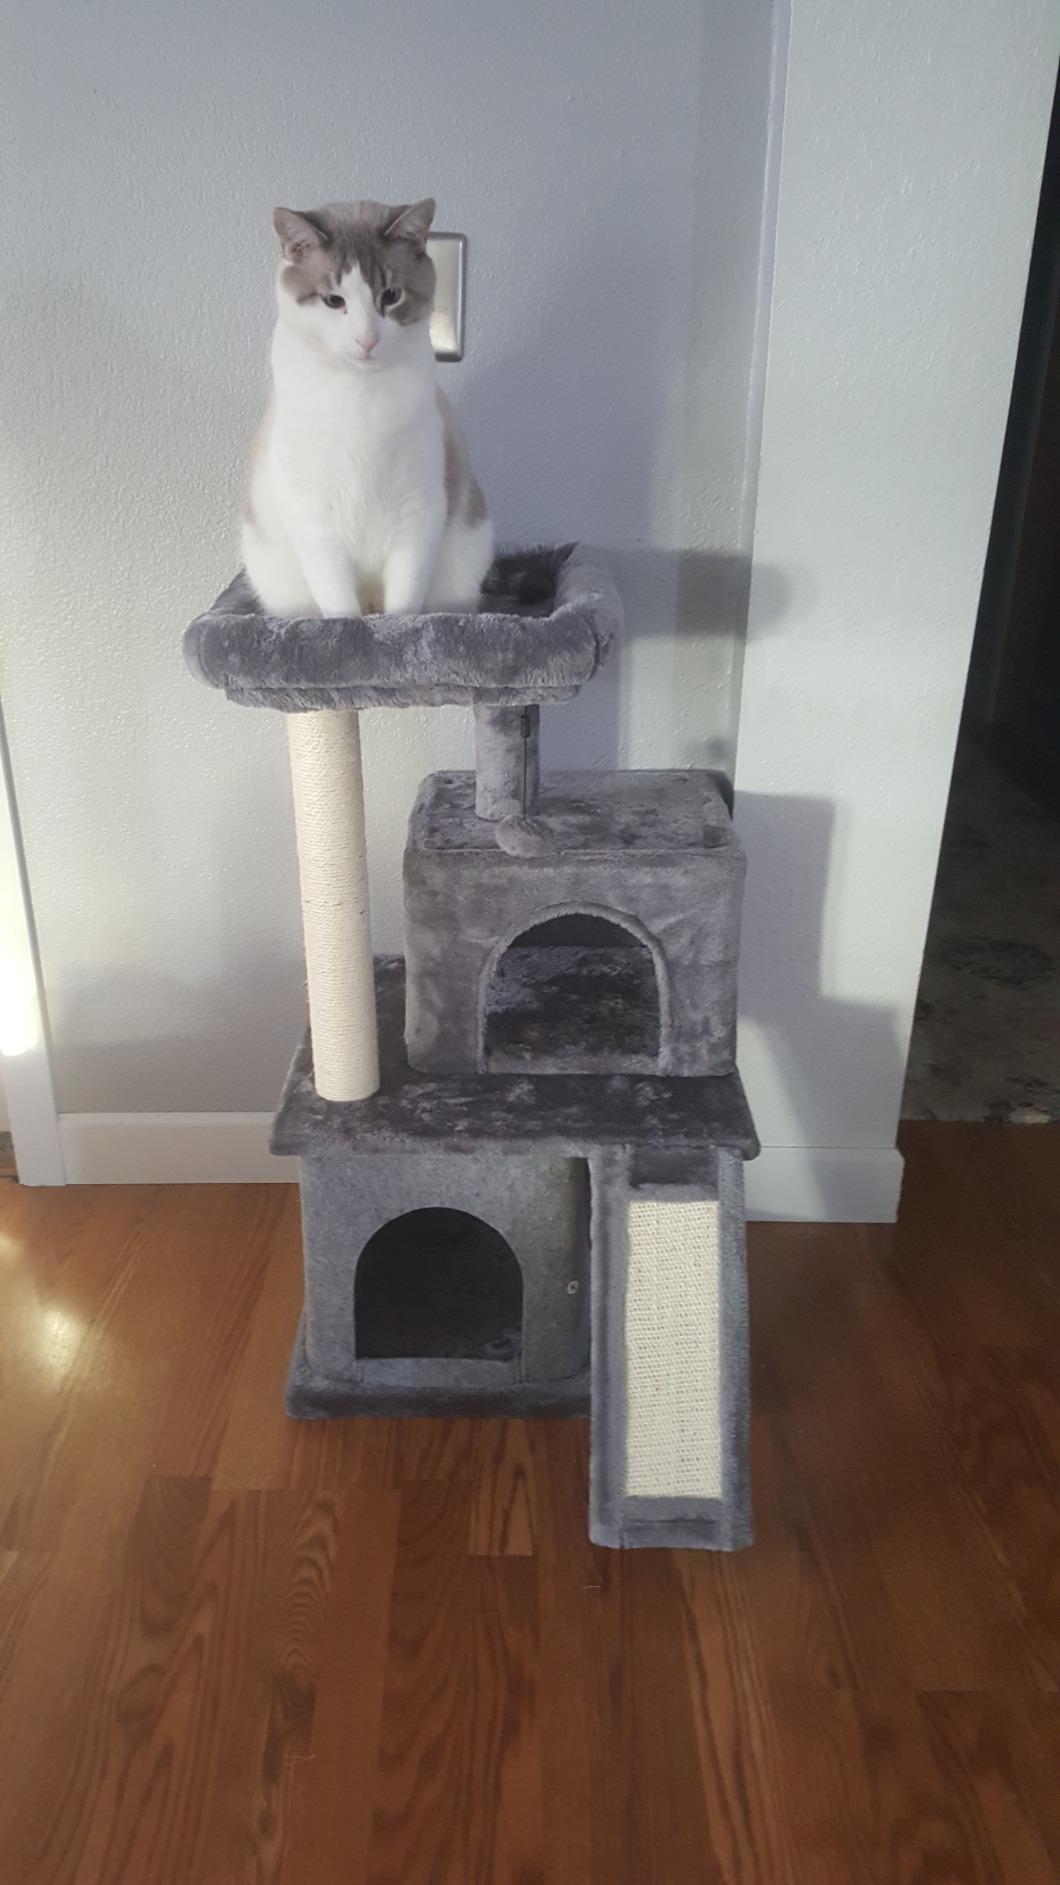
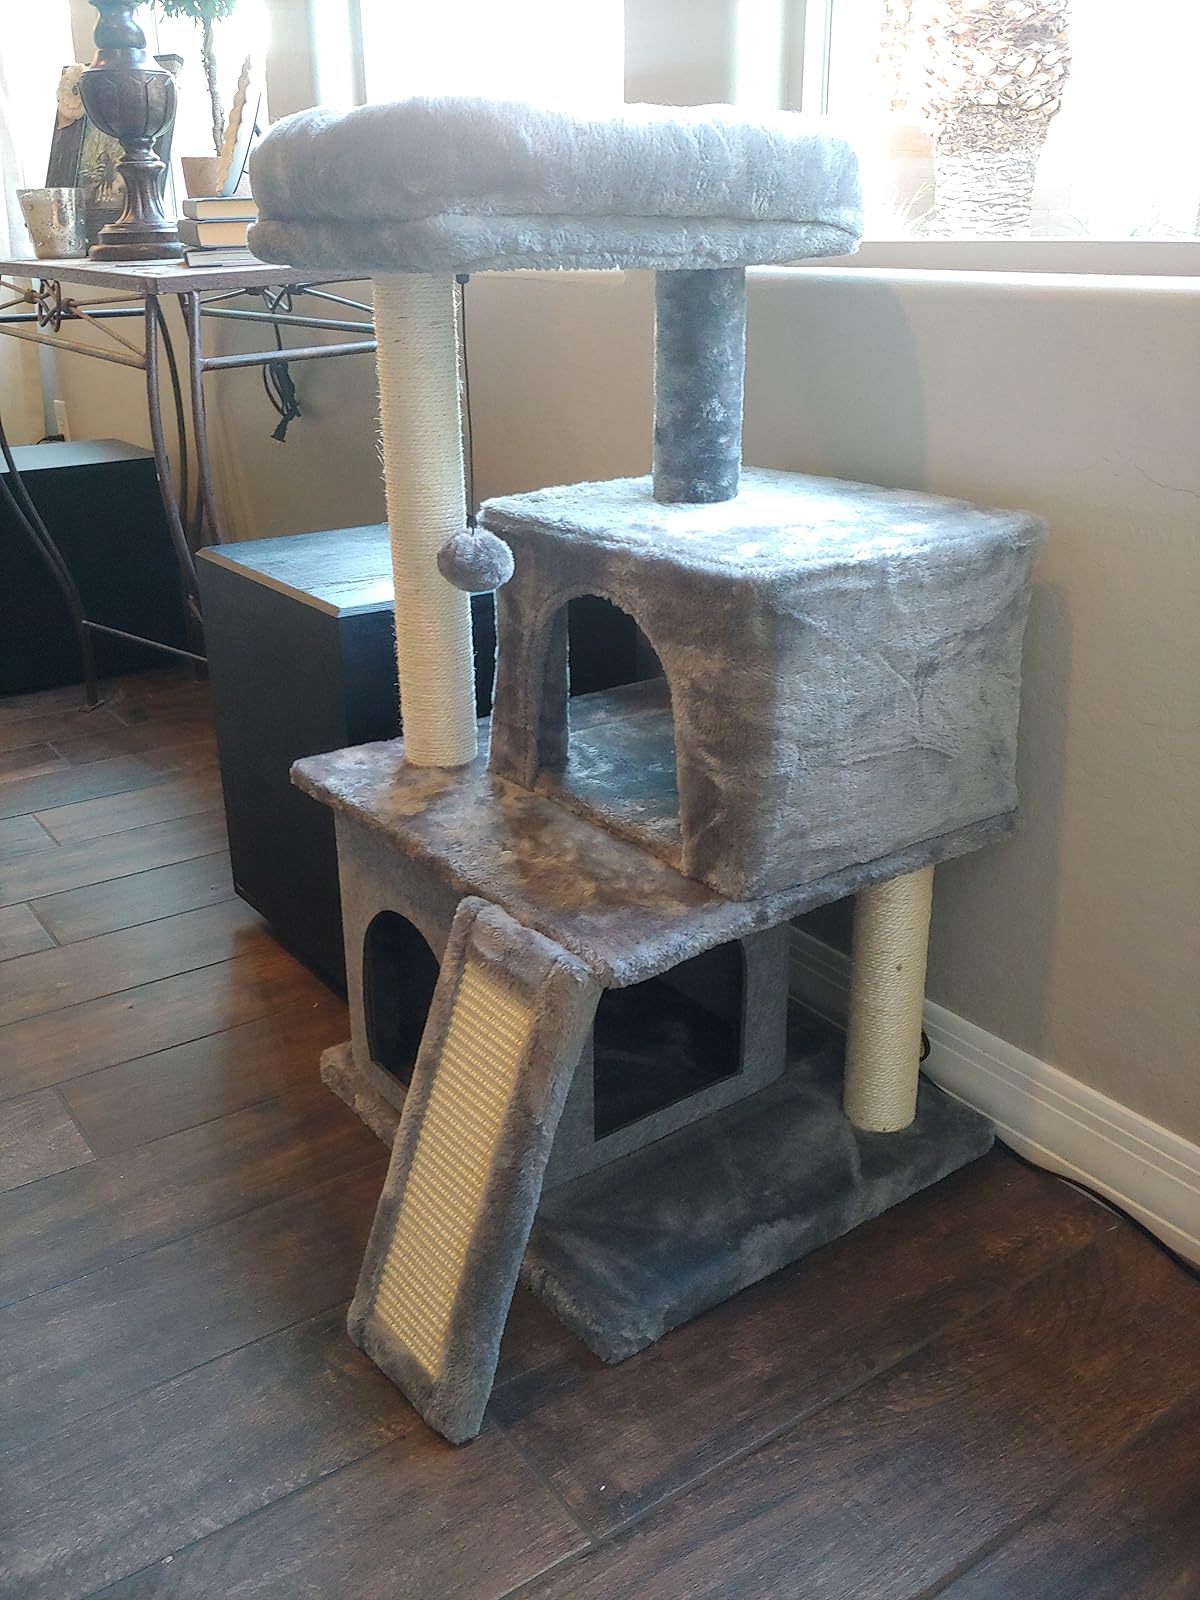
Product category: items_cat tree
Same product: yes